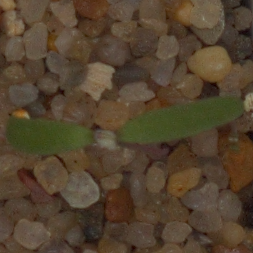
Label: fat_hen